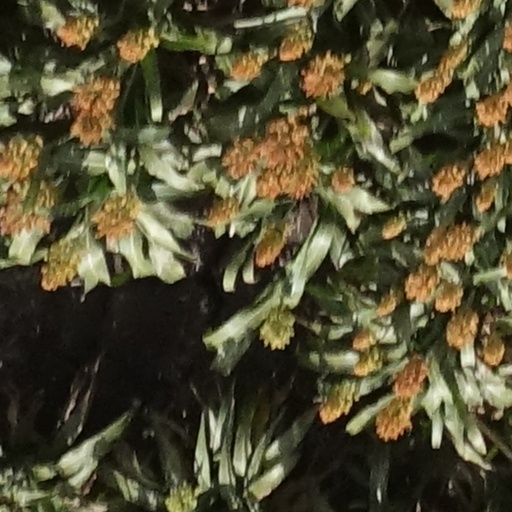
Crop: sorghum